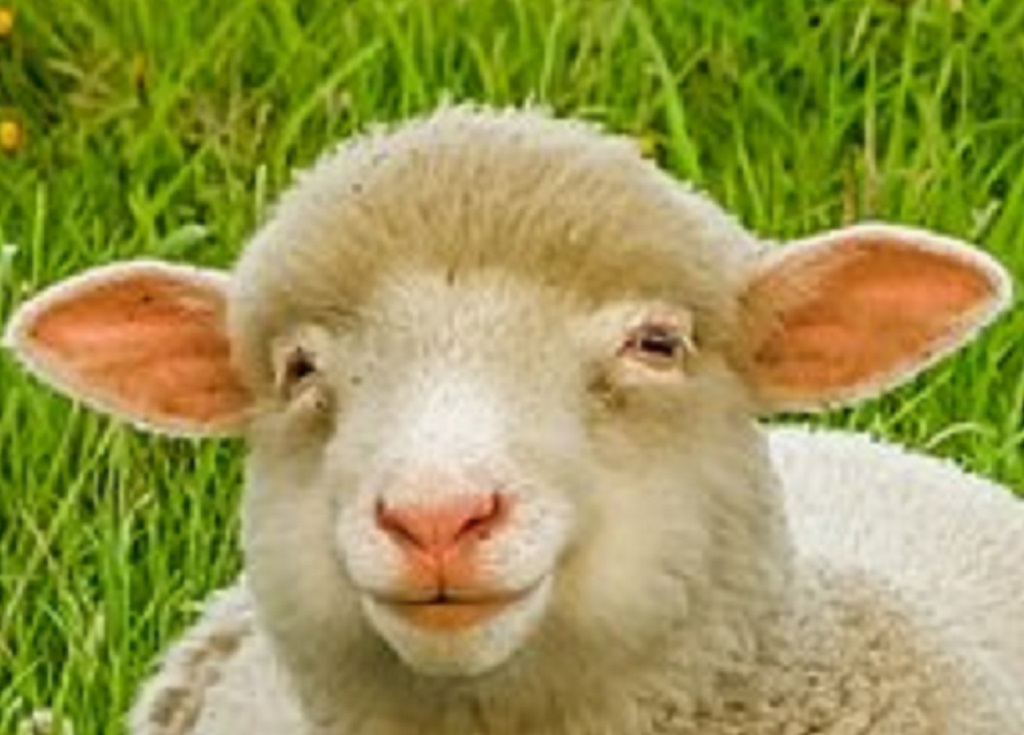
Label: no pain